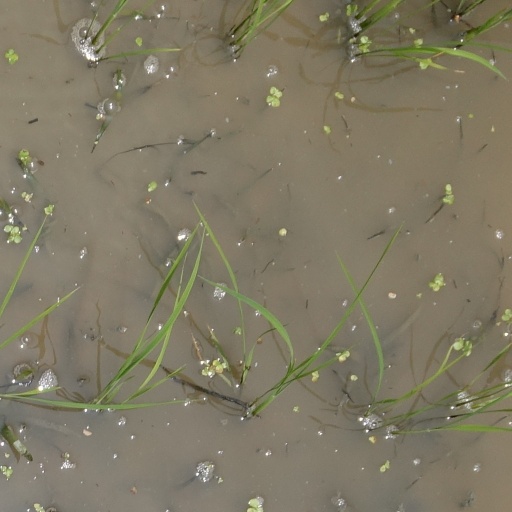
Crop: rice